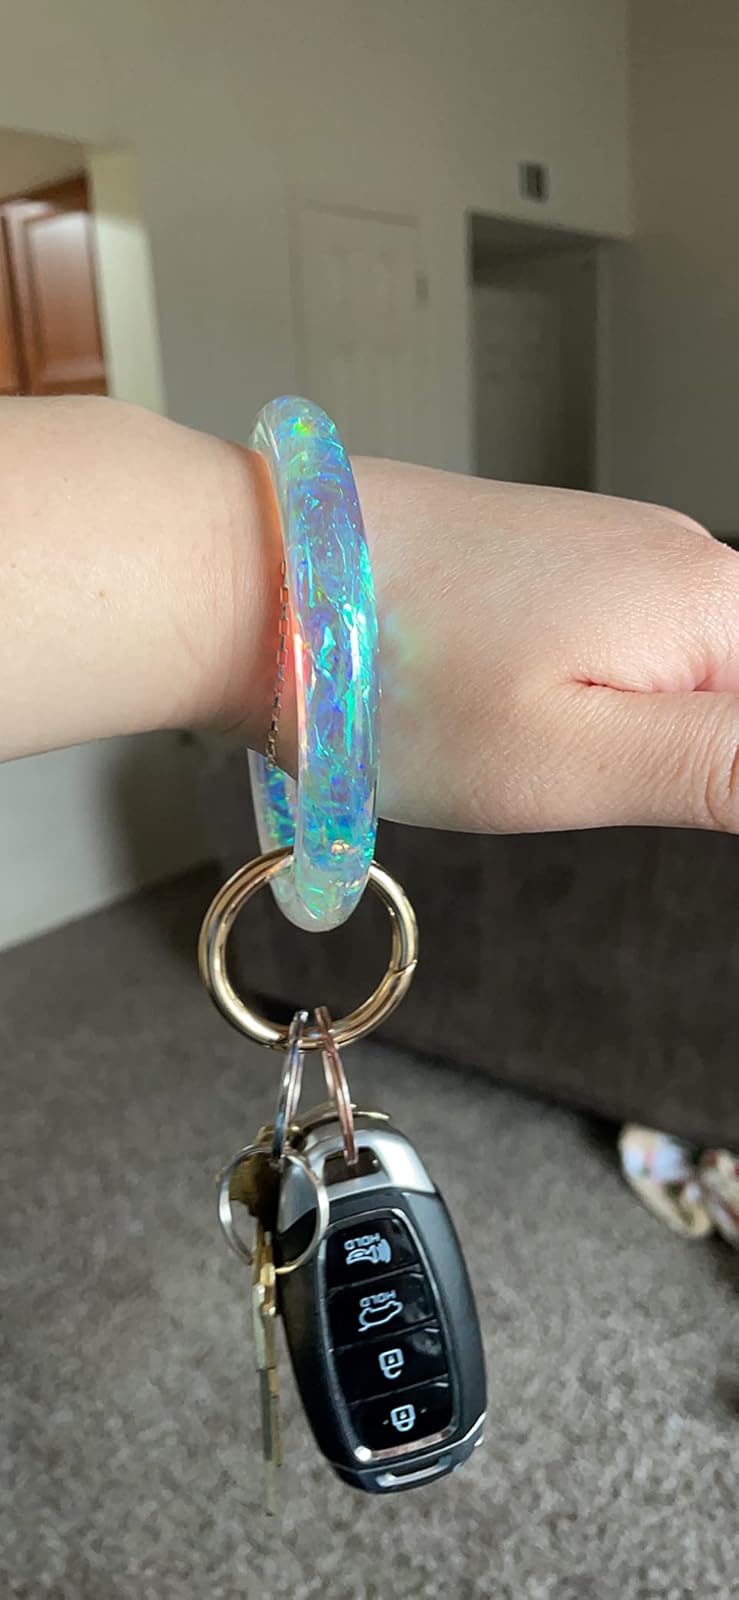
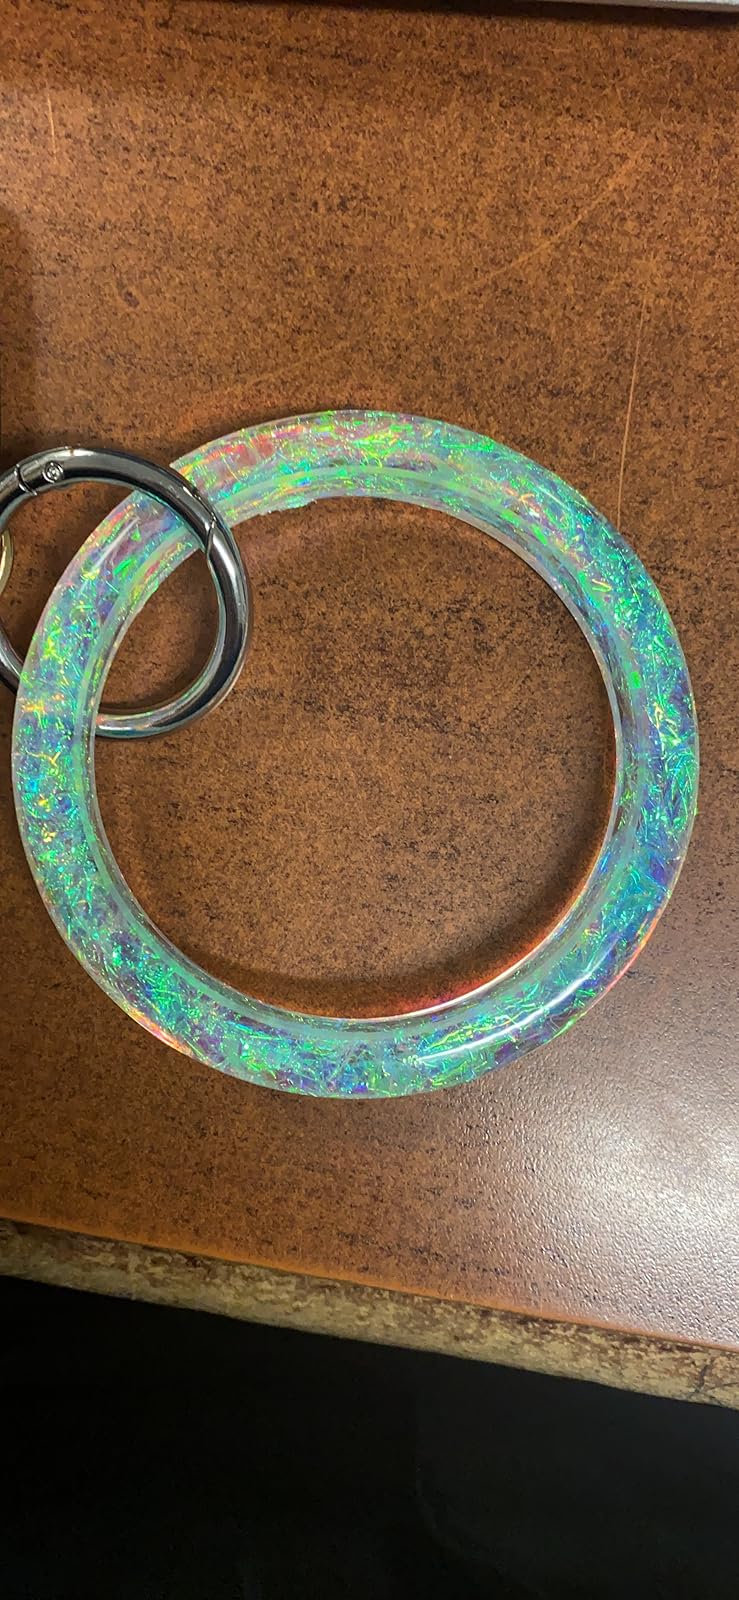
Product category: accessories_keychain
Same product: yes